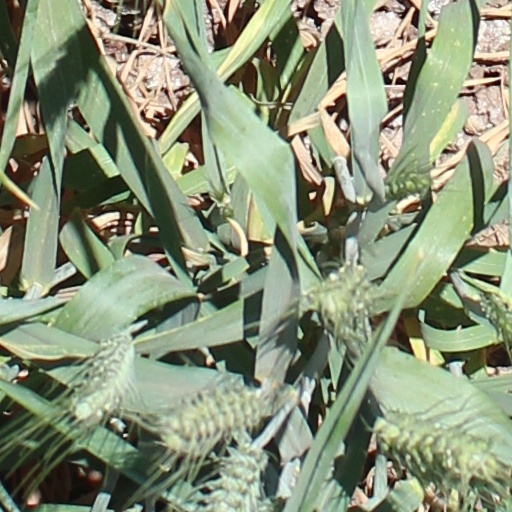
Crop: wheat